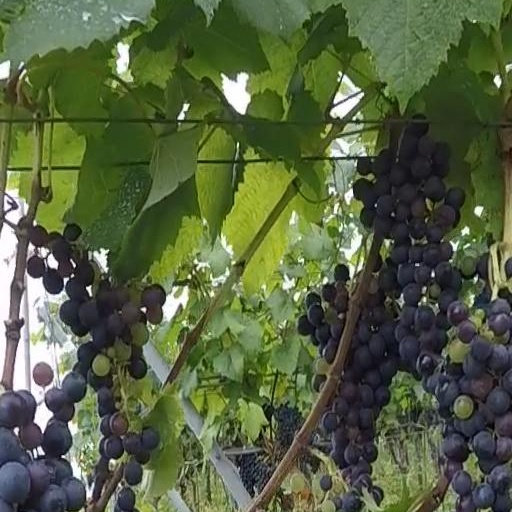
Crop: grape